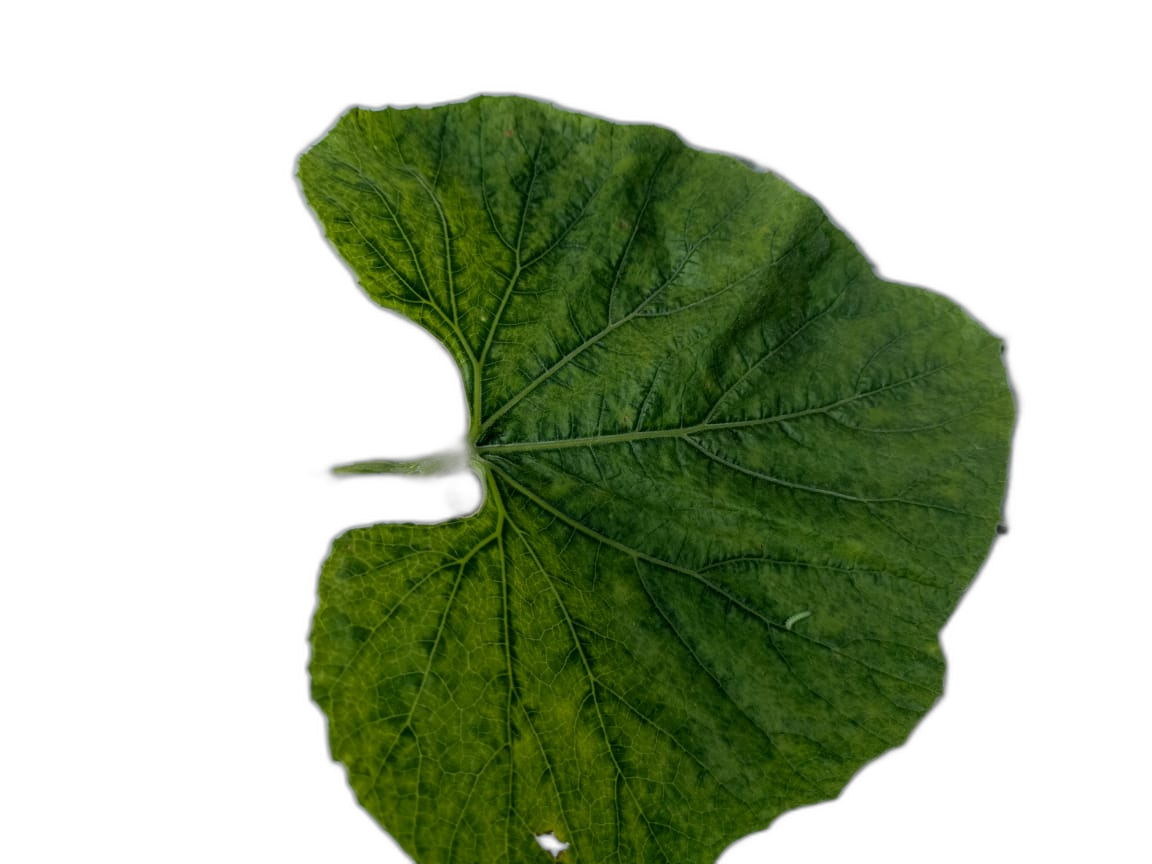
Crop: Bottle Gourd
Label: Mosaic_Virus